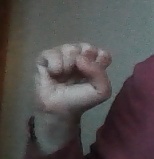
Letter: saad